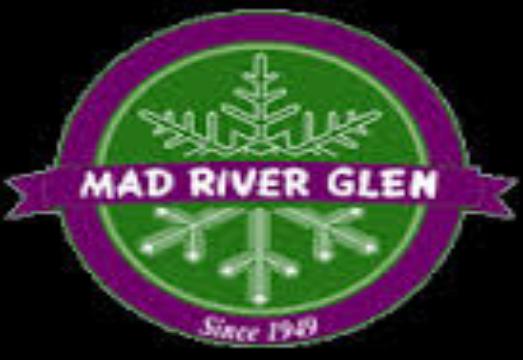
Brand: Mad River
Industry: Others